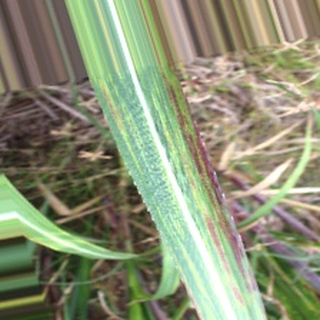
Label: sugarcane_bacterial_blight